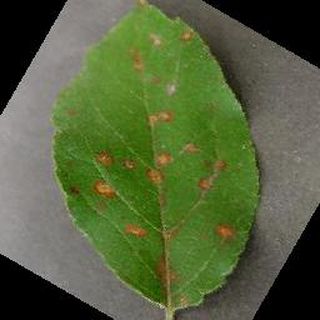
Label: apple_cedar_apple_rust